Charles Darwin's education

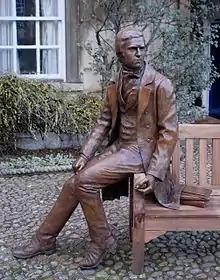
Statue of Darwin during his last months at Christ's College (age 22). Sculpted by Anthony Smith, the statue features some of the books Darwin was reading at this time; Humboldt's "Personal Narrative", Paley's "Natural Theology", Herschel's "Preliminary Discourse on Natural Philosophy" and James Stephens' "Illustrations of British Entomology".

His father was unhappy that his younger son would not become a physician and "was very properly vehement against my turning into an idle sporting man, which then seemed my probable destination." He therefore enrolled Charles at Christ's College, Cambridge in 1827 for a Bachelor of Arts degree as the qualification required before taking a specialised divinity course and becoming an Anglican parson. He enrolled for an "ordinary" degree, as at that time only capable mathematicians would take the Tripos. At that time the only way to get an honours degree was the mathematical Tripos examination, or the classical Tripos created in 1822, which was only open to those who already had high honours in mathematics, or those who were the sons of peers.